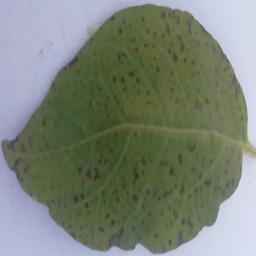
Etiqueta: Tizon_Temprano